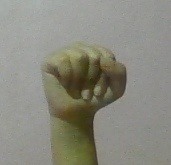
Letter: saad